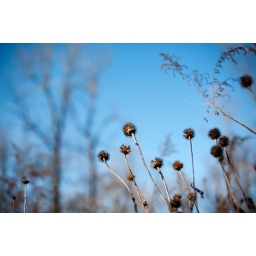
Blue Sky! It's rare to see a beautiful blue sky in January, so I wanted to capture it today.